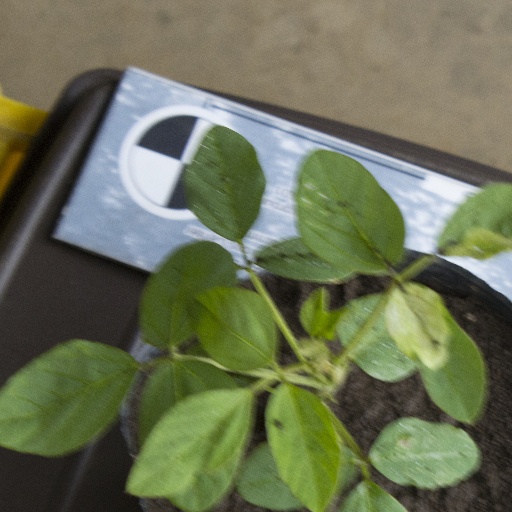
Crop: soybean